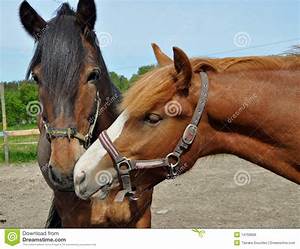
Label: horse